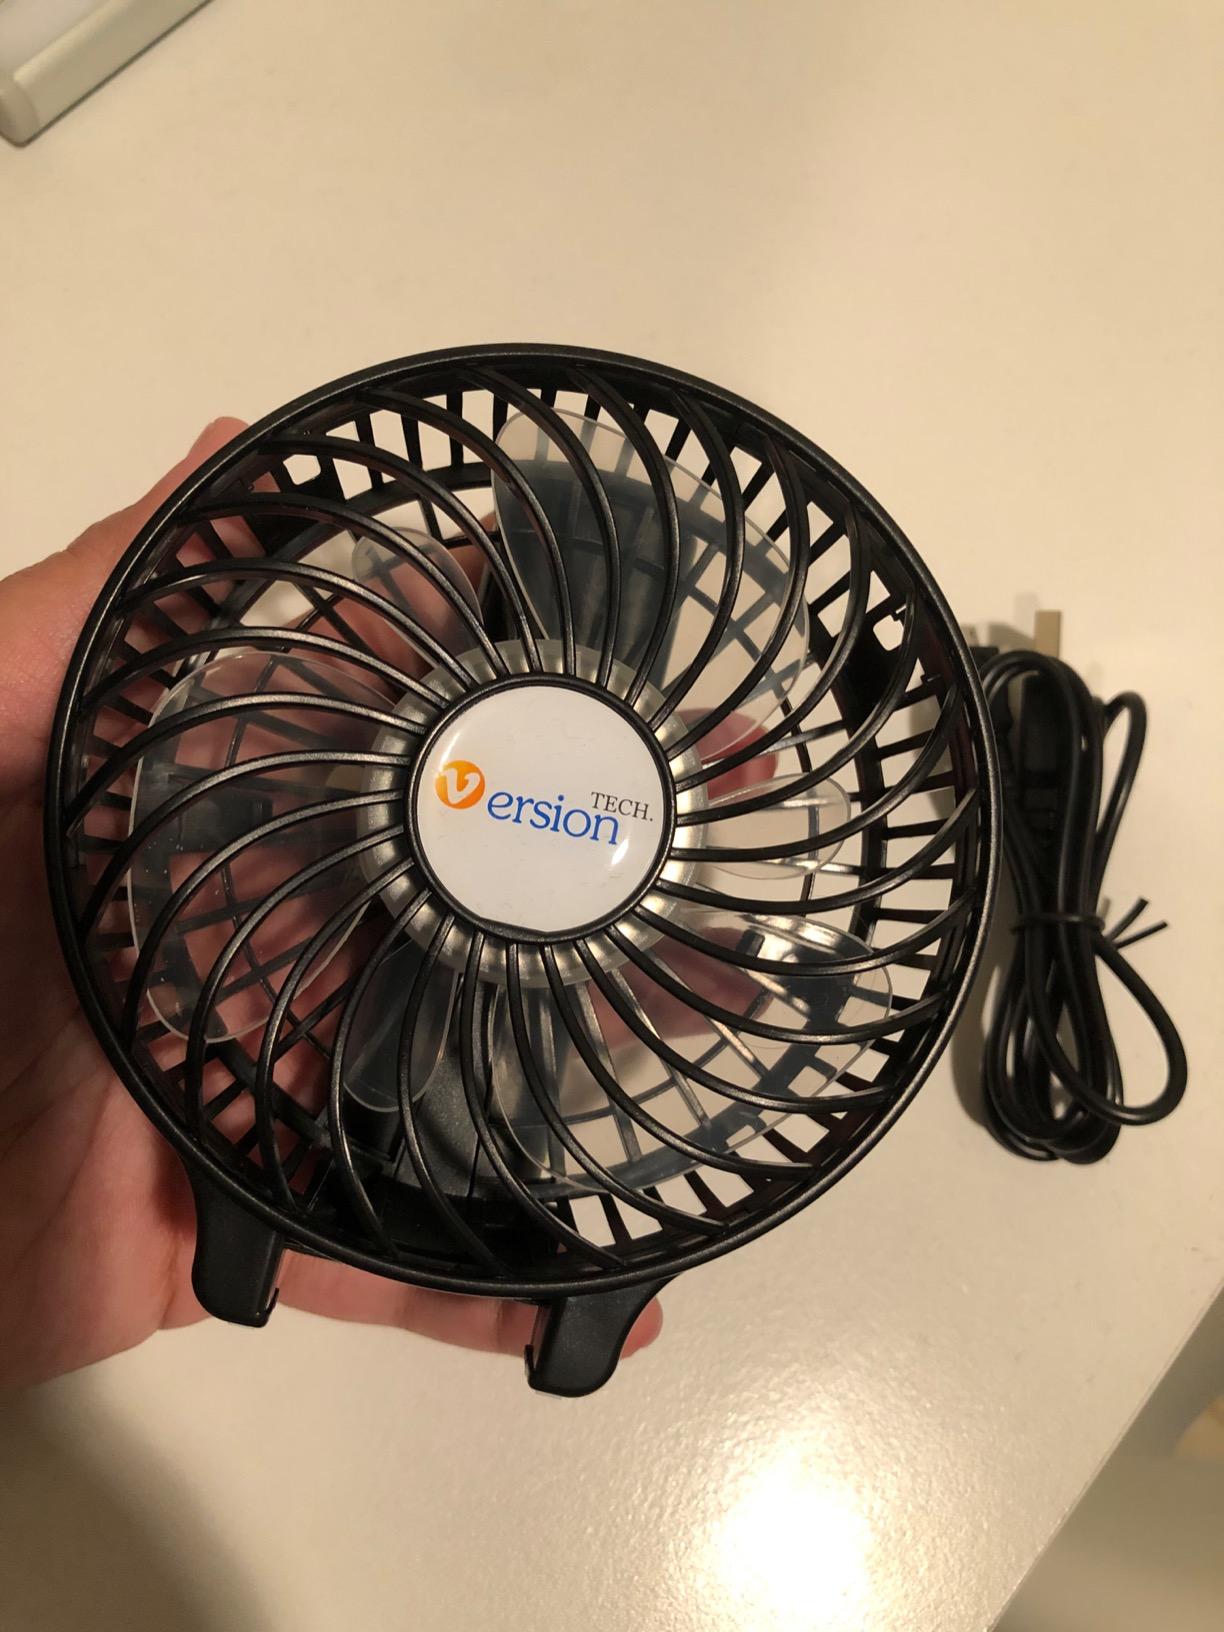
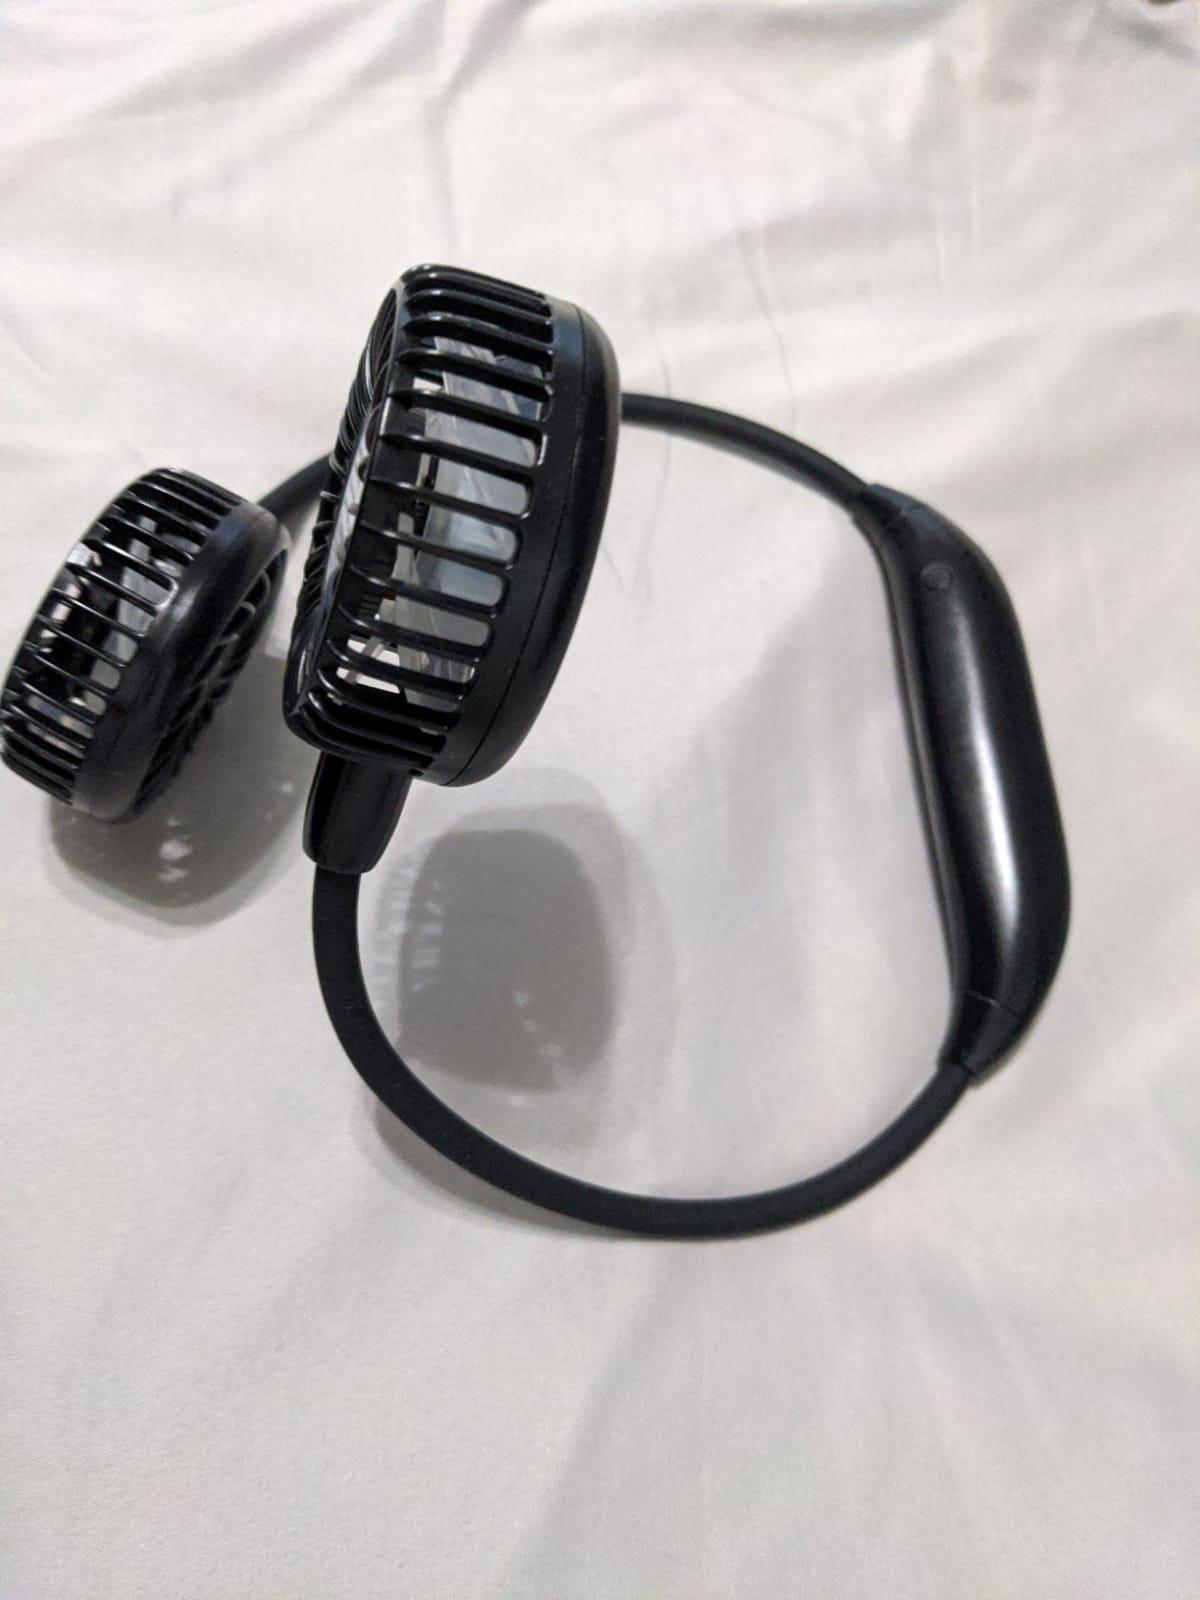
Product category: fan
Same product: no